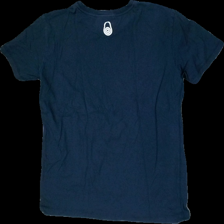
View: back
Type: T-shirt
Category: Men
Brand: Not in the list
Brand text on label: sail racing
Colors: Blue, Red, White
Material: 100% Cotton
Pattern: Embroidered
Cut: Regular, C-collar
Size: M
Price range: 50-100
Recommended usage: Reuse
Description: Blue t-shirt with embroidered test
Comment: washed out